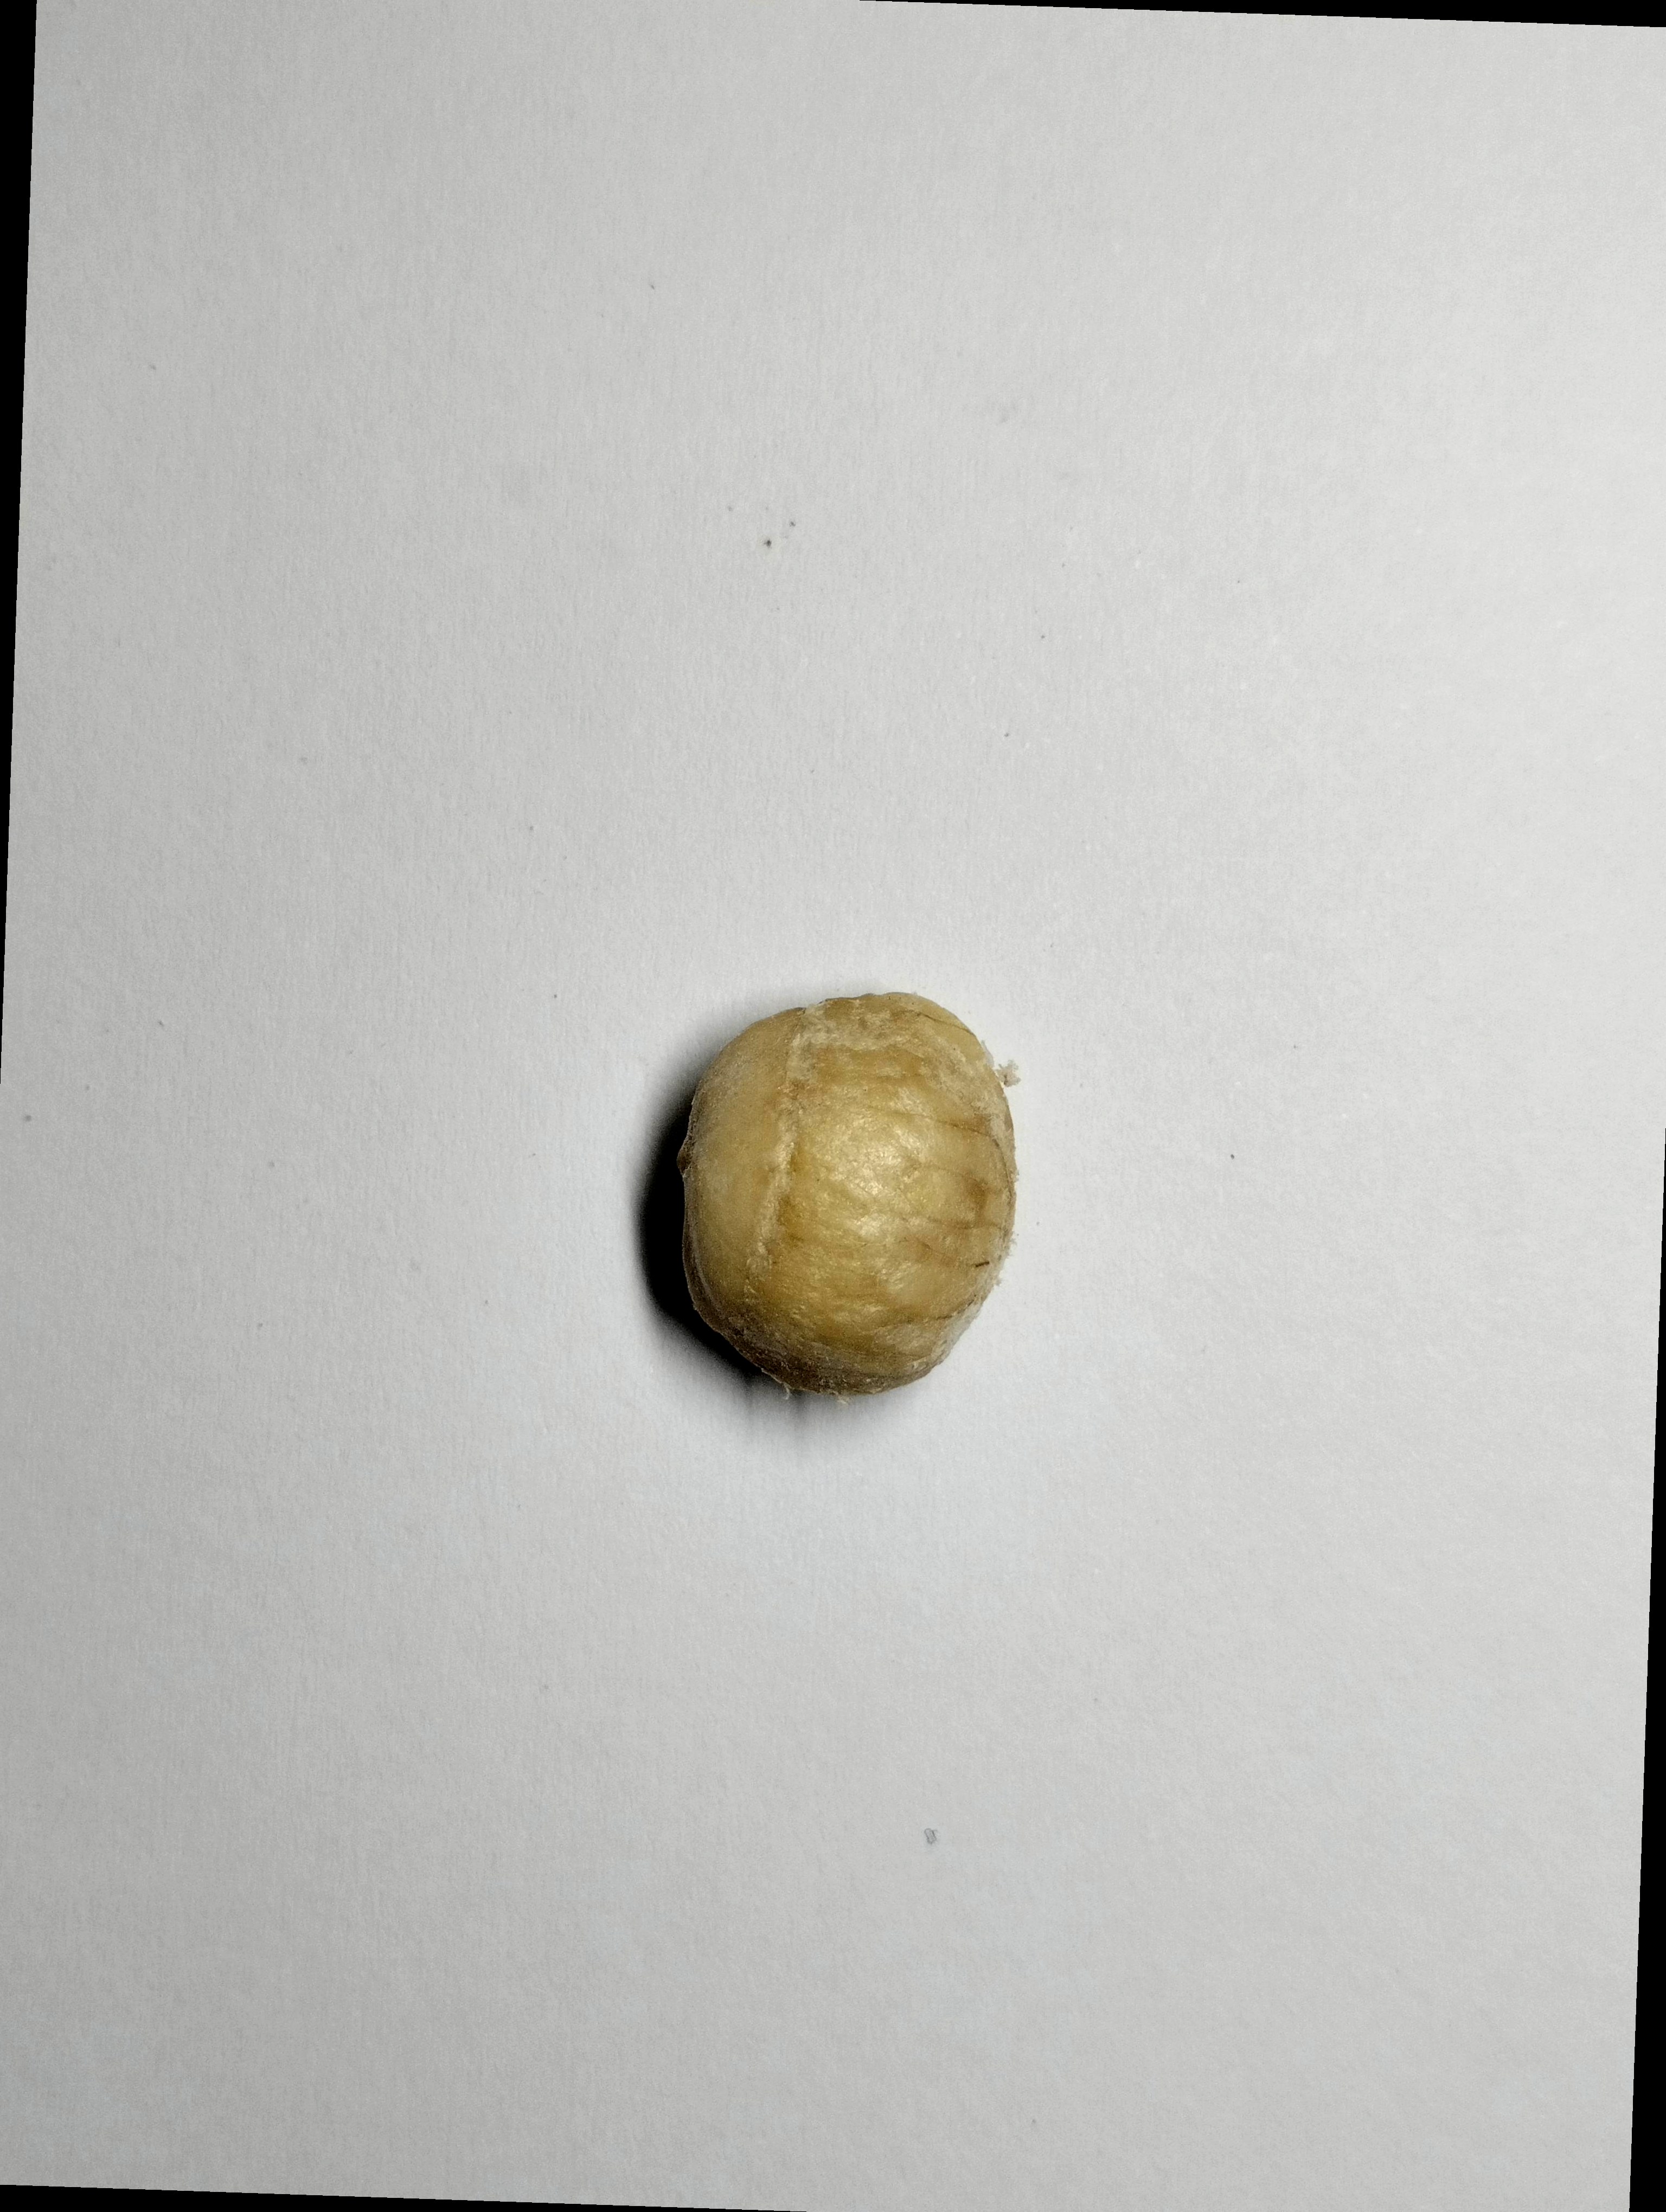
Label: bagus (good seed)